The Suffering: Ties That Bind

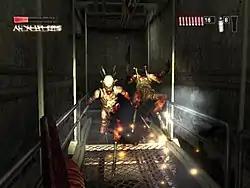
Basic gameplay in "Ties That Bind" showing the HUD in first-person mode. Torque's health and insanity meter are on the top left. On the top right are, from left to right, his ammo count, projectile weapon count, and flashlight power.

As in the original game, as Torque kills enemies, an on-screen meter called his "Insanity meter" begins to fill. Once it is full, it begins to flash, and at this point, Torque can transform into a monster. In this form, Torque can tear enemies apart and perform several powerful special attacks. New to "Ties That Bind" is the ability to perform a charged attack. Also new to the game is that Torque can transform into a different monster, depending on his morality level. If Torque's morality is towards good, his insanity mode is blue and more human like. If he is moving towards evil, his insanity mode is red, and his monster form is less human. Whereas in the original game, upgrades were based on the number of times the player used the special attack, in "Ties That Bind", upgrades are unique to the moral path Torque is on; as he advances on the path, more attacks become available. Evil and good morality each have four levels of upgrades. Another change to insanity mode is that in the original game, staying in this mode drained health, and could kill Torque if he didn't transform back soon enough. In "Ties That Bind", however, staying in insanity mode too long doesn't kill Torque, but when he transforms back to human form, he will be dizzy and unable to move or fight for a moment.